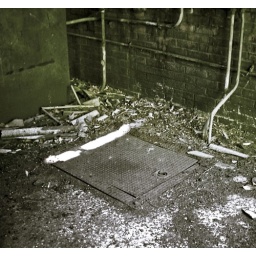
door in the floor